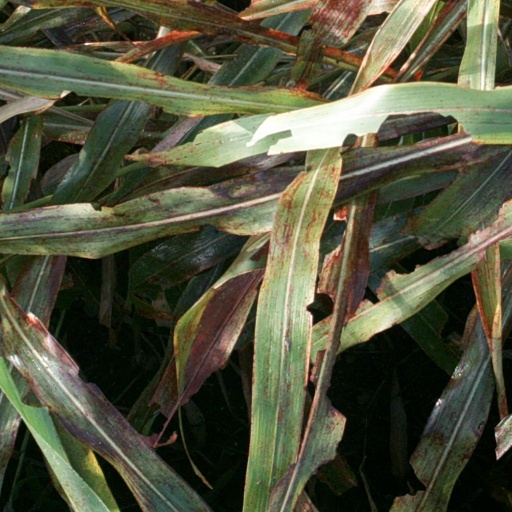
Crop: sorghum